Shajal Noor

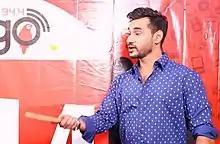
Shajal in 2019

Abdun Noor Shajal (known as Shajal) is a Bangladeshi actor and model. Shajal began his career through modelling before he started acting on television. He appeared in several films. He has acted in several notable plays. Also among his notable works in the film are "Jinn", "Haar Jeet", "Run Out".